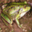
Label: frog